Pattabiram

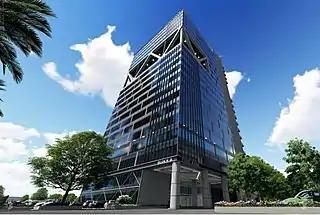
Graphic representation of the TIDEL Park, Pattabiram

One of the Pattabiram's major industries is, now defunct, Southern Structural Limited, a factory which produced pressure vessels, steel fabrication, and container-handling cranes. Opened in 1958, the company was owned by Tamil Nadu Govt, with a total of 850 employees. Currently, Govt of Tamil Nadu has planned to build its third Tidel Park in this place. This project includes a five-star hotel, convention centre and residential flats apart from the IT park. Owned by the state government, the 45 acres of land is on the Chennai-Tiruvallur road and within easy access of suburban railway line and arterial roads, said government officials. With the state allotting 10 acres for the Tidel Park, the 21-storied building will be 60 meters tall and will have hanging gardens between the 15th and 19th floors. Large murals are planned in the main lobby and a gym and indoor games will come up on the 12th floor. The complex will also have a huge food court in a separate block. The building will have office spaces measuring 495,000 square feet, with about 50 companies in the IT/ITES sector. Office spaces will range from 300 square feet to 25,000 square feet. Work is expected to begin by January 2020 and will be completed in two years.